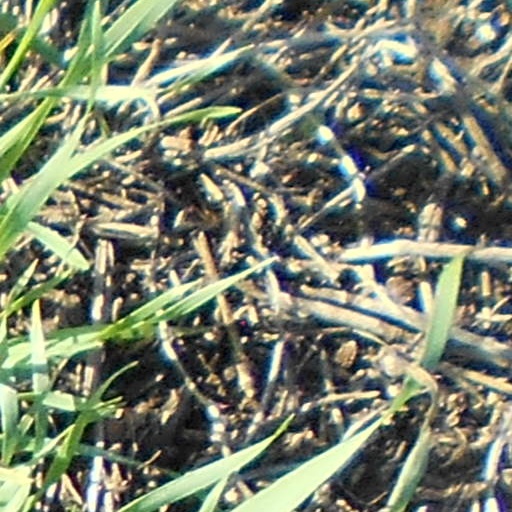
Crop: wheat